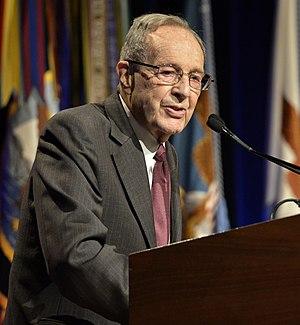
La Bombe est un film documentaire américain de 2015, à propos de l'histoire des armes nucléaires. Il part des considérations scientifiques des débuts jusqu'à la première utilisation de la bombe le 6 août 1945, tout en parlant des implications de la bombe dans la politique globale jusqu'à nos jours.